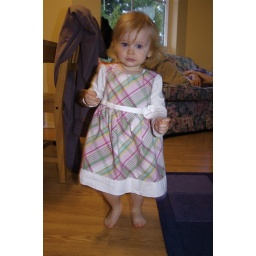
Baby girl in the dress mommy bought her